Geothermal power

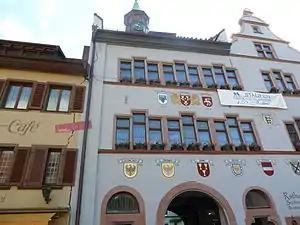
Cracks at the historic Town Hall of Staufen im Breisgau presumed due to damage from geothermal drilling

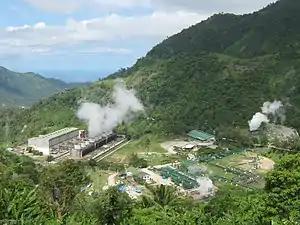
A geothermal power station in Negros Oriental, Philippines

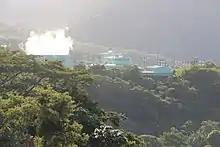
Geothermal power center in the Usulután Department, El Salvador

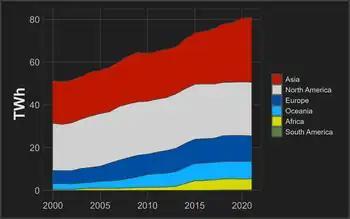
Yearly geothermal generation by continent

The International Renewable Energy Agency has reported that 14,438 MW of geothermal power was online worldwide at the end of 2020, generating 94,949 GWh of electricity. In theory, the world's geothermal resources are sufficient to supply humans with energy. However, only a tiny fraction of the world's geothermal resources can at present be explored on a profitable basis.